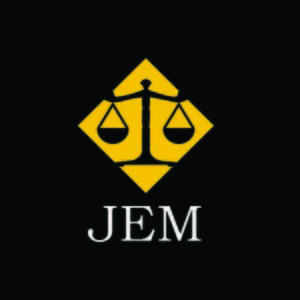
Justice and Equality Movement
Logo
Justice and Equality Movement er en sudansk oprørsgruppe, der er involveret i Darfur-konflikten. Den øverste leder er Khalil Ibrahim. Sammen med andre grupper, fx Sudan Liberation Movement/Army, kæmper de mod den regeringsstøttede janjaweedmilits og den sudanske hær. JEM er desuden medlem af Eastern Front, som er en oprørskoalition, som har været aktiv i Østsudan langs grænsen til Eritrea.